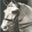
Label: horse